Andrej Sekera

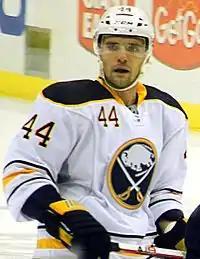
Sekera with the Buffalo Sabres in 2011.

As a result of his performance during the previous season, Sekera began the 2008–09 season with the Sabres. He tallied 13 points through 43 games before suffering an ankle injury. Prior to the injury, he was also averaging over 22 minutes of ice time per game. Upon returning to the lineup, he finished with a career-high 19 points through 69 games. Sekera was once again named to the Sabres' opening night roster to begin the 2009–10 season and played in three games before suffering a rib injury.